Wagon Pars

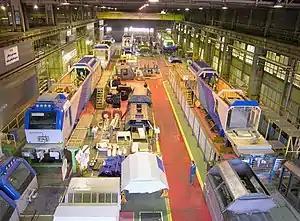
Iranian Railways AD43C locomotive production at Wagon Pars

Wagon Pars began rolling stock manufacturing in 1984. In 1999, the factory reached an agreement with GEC-Alsthom to produce under license the Iranian Railways AD43C mainline locomotives.